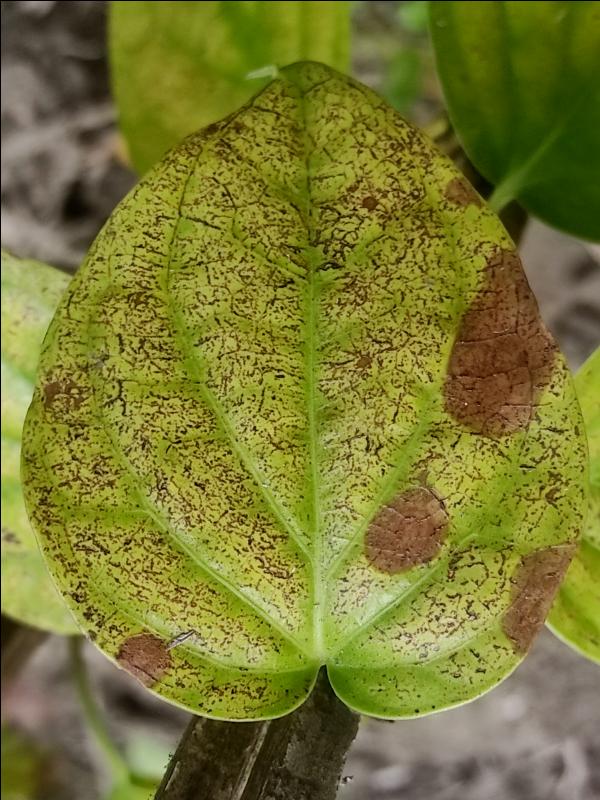
Label: Fungal_Brown_Spot_Disease